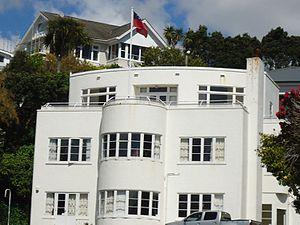
Voici les représentations diplomatiques des Samoa à l'étranger. Les plus récentes datent de janvier 2009, lorsque les Samoa ouvrirent des ambassades en Chine et au Japon.